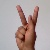
The image shows a hand gesture representing the letter 'K' in Indian Sign Language.